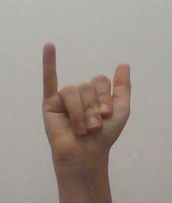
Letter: ya